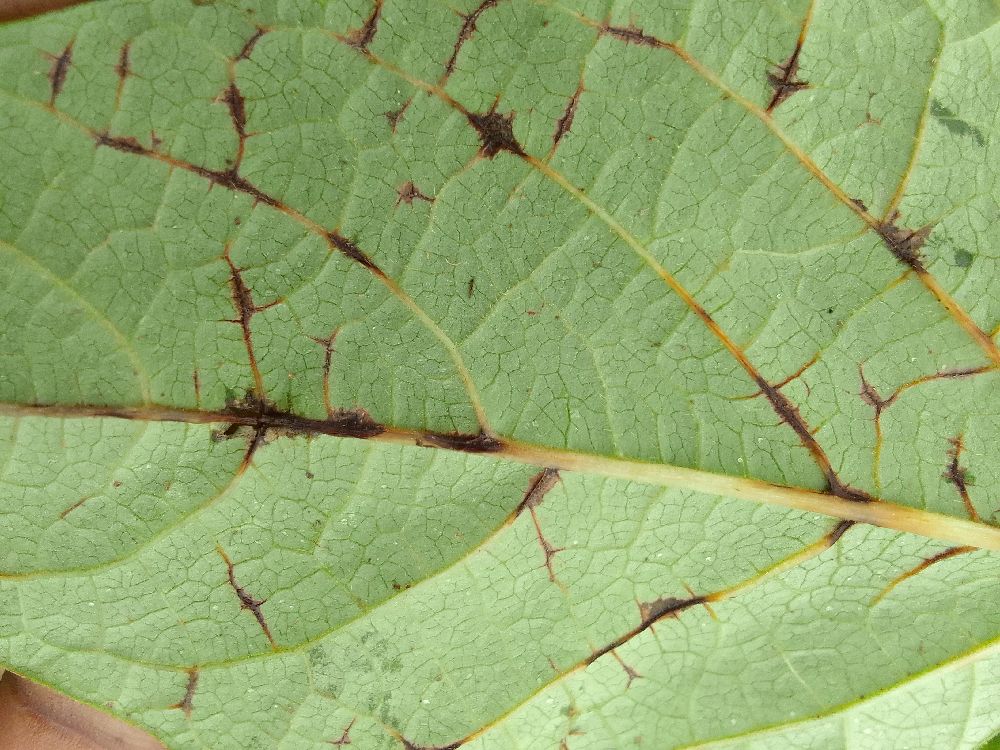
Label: anthracnose